157th Street station

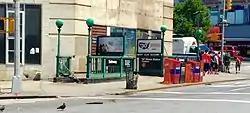

Each platform has one same-level fare control area near the middle. Both are fully staffed, containing a turnstile bank and token booth, and each has two street stairs. The northbound side's two exits lead to the southeast corner of 157th Street and Broadway, and the southbound side's two exits lead to the northwest corner of the intersection. There are no crossovers or crossunders to allow free transfers between directions. Only the South Ferry-bound side token booth is staffed.